Lattimer massacre

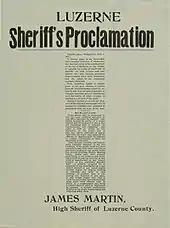
A proclamation by Sheriff Martin, dated September 6, 1897, warning against unlawful assembly, "tumult", and interference with the peaceful operation of any mines or mining equipment

In August 1897, the Honey Brook division of the Lehigh and Wilkes-Barre Coal Company laid off workers at its strip mines, cut the pay of the remaining employees, and raised fees for workers residing in the area's company towns. The company consolidated its mule stables, forcing teenage mule drivers to travel, unpaid, much farther each day to pick up their mules. After inconclusive talks, 25 to 35 teenaged drivers struck on August 14, 1897. A scuffle between a supervisor and some drivers led to additional walkouts by strip miners and underground coal miners; by August 16 nearly 2,000 workers were on strike.